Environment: real
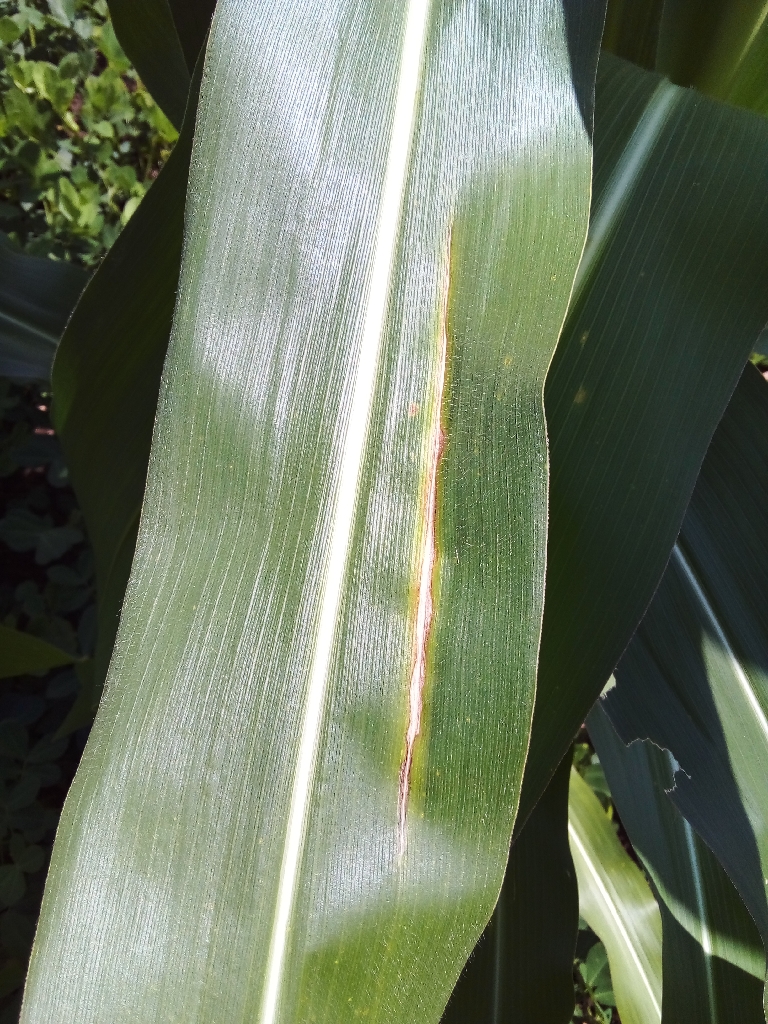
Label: northern_corn_leaf_blight